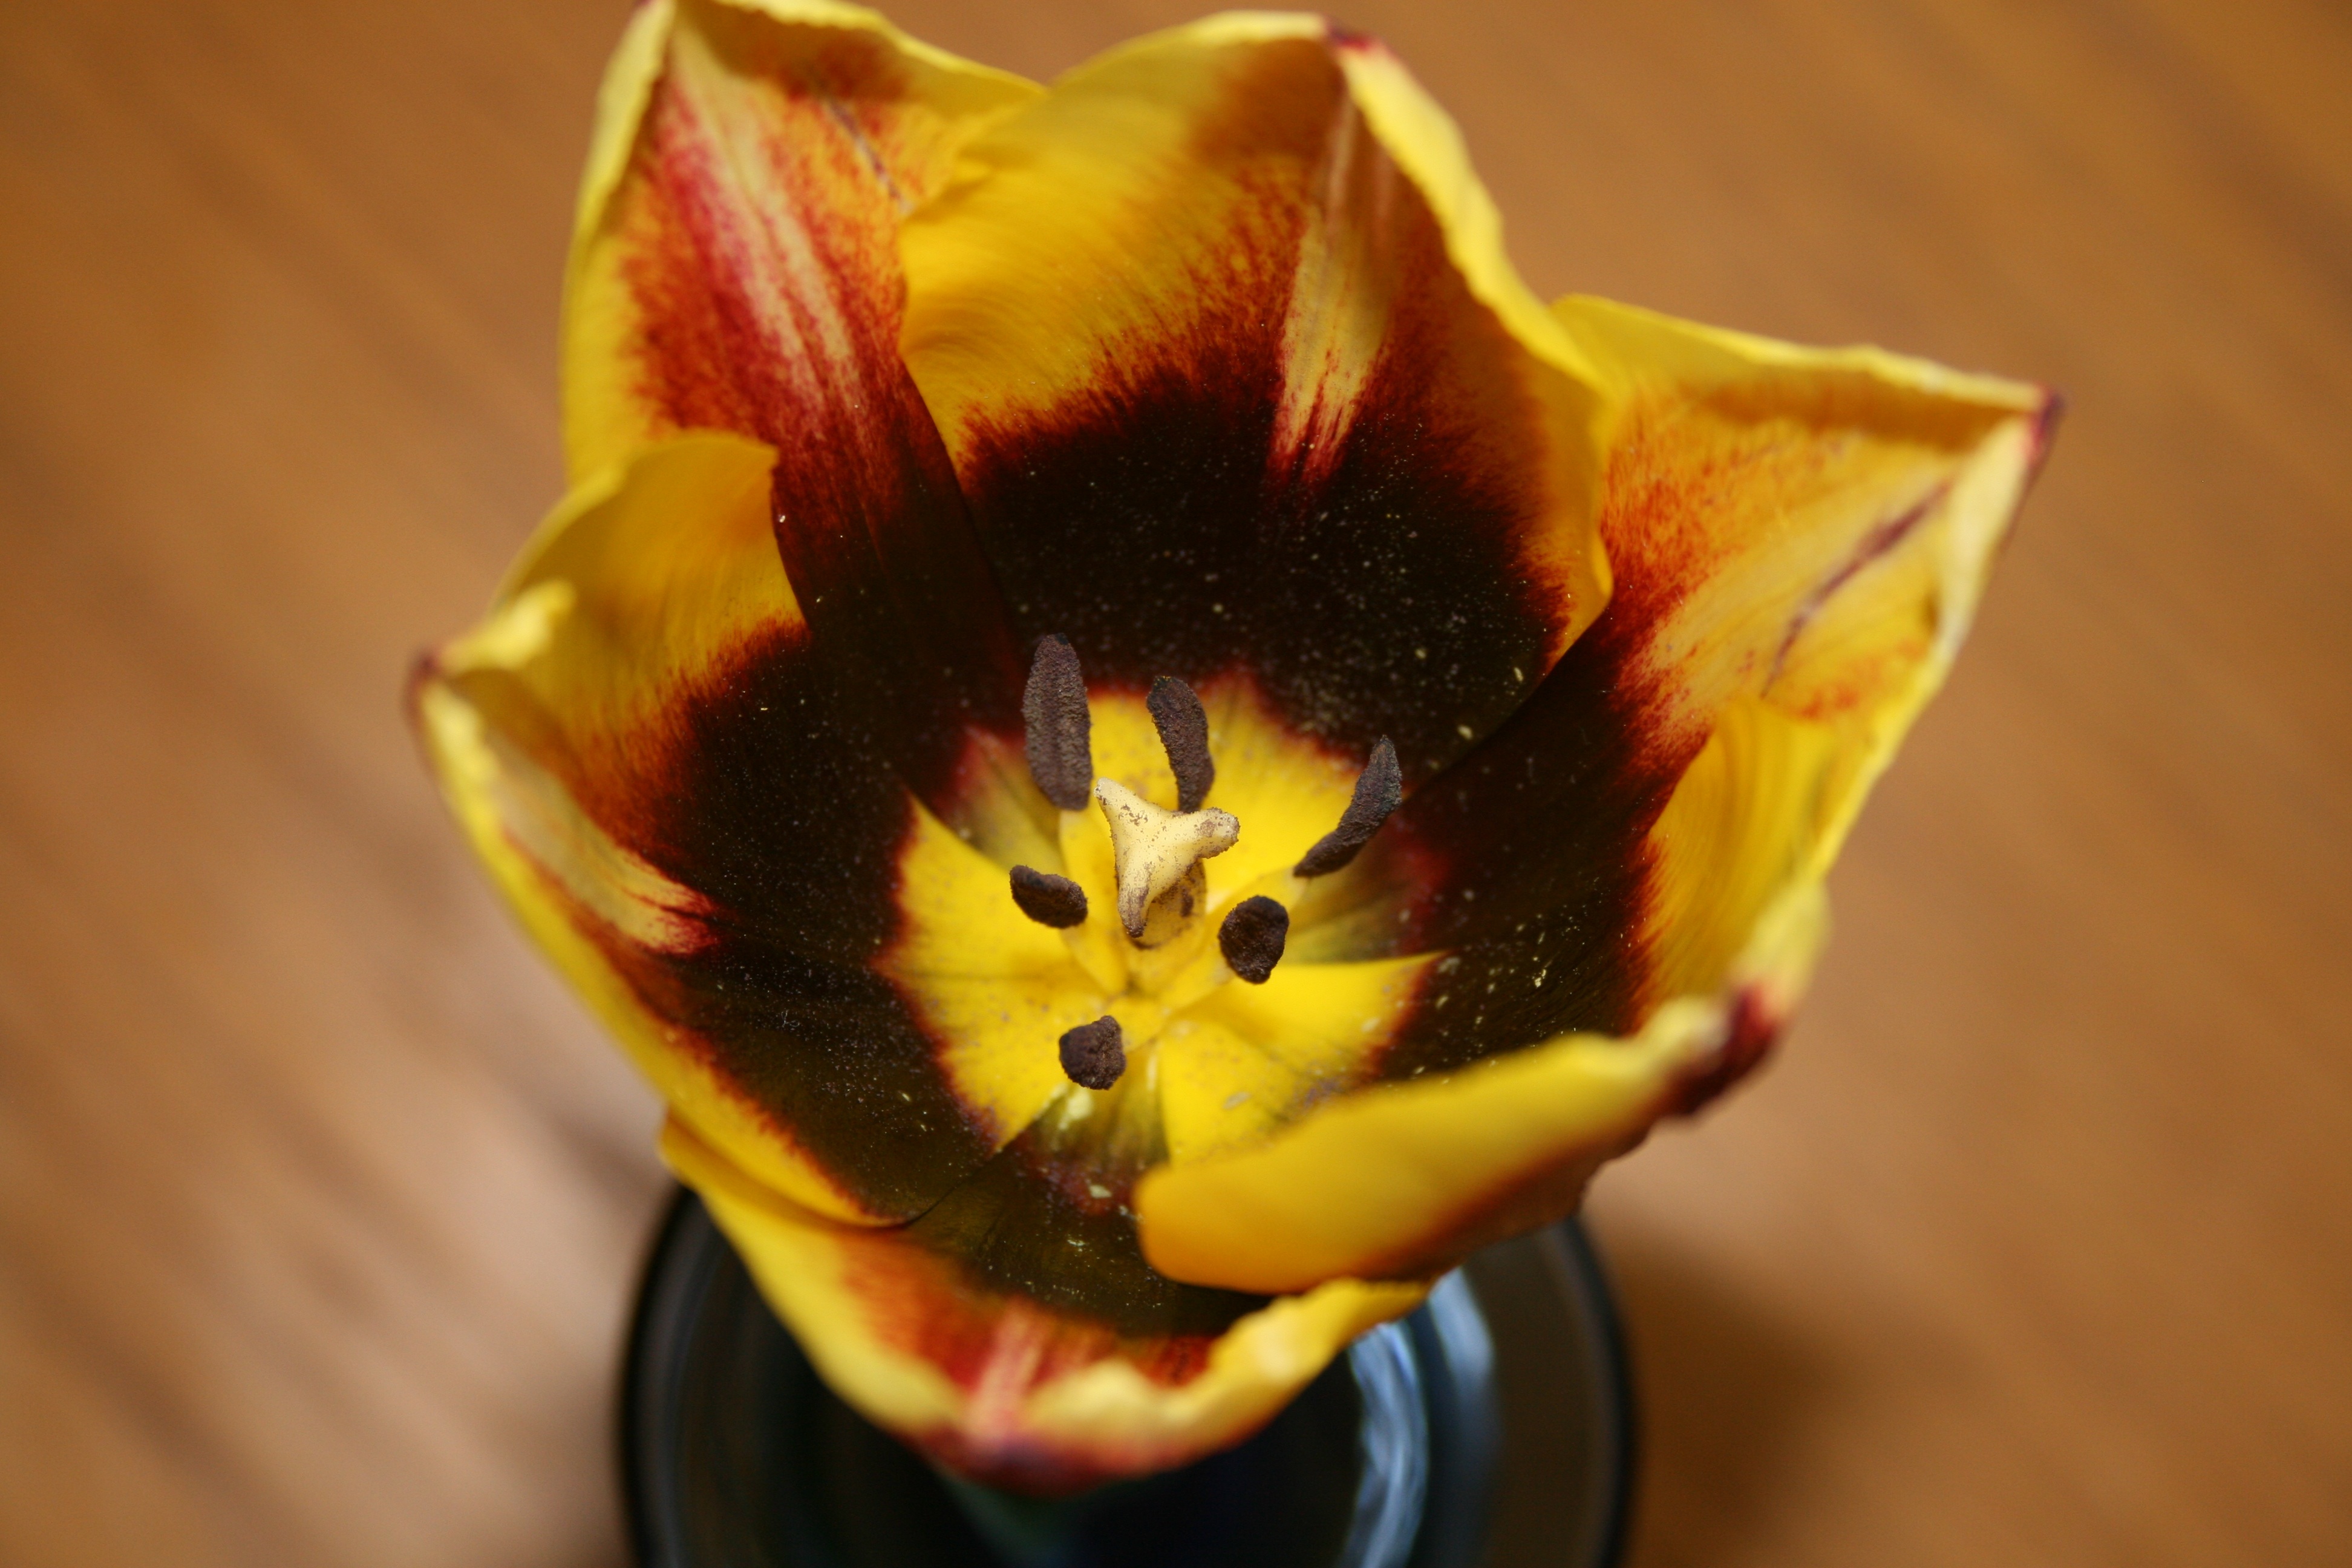
blossom, plant, photography, leaf, flower, petal, bloom, tulip, red, produce, color, yellow, close, flora, close up, eye, organ, carving, macro photography, flowering plant, land plant